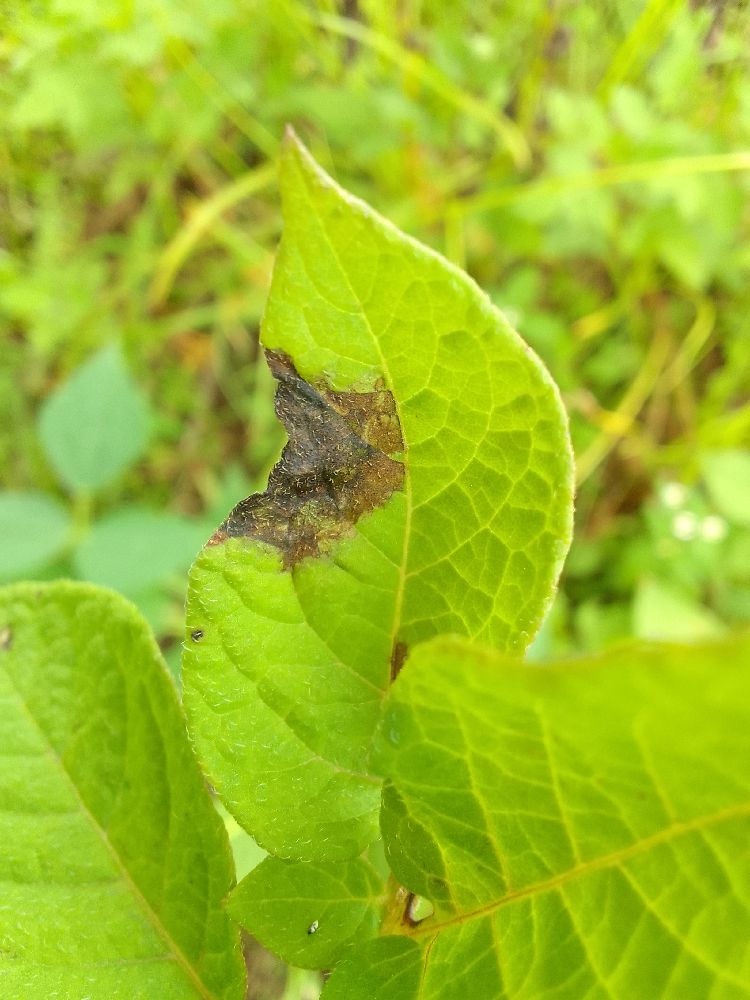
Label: Late blight